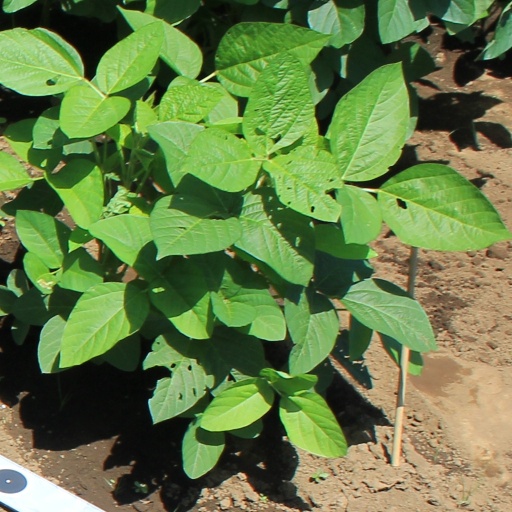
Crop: soybean